Maine

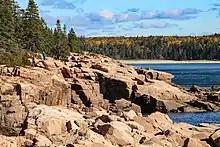
Rocky shoreline in Acadia National Park

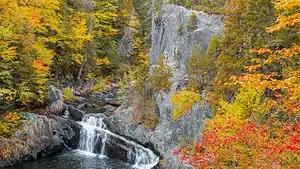
Autumn in the Hundred-Mile Wilderness

Geologists describe this type of landscape as a "drowned coast", where a rising sea level has invaded former land features, creating bays out of valleys and islands out of mountain tops. A rise in land elevation due to the melting of heavy glacier ice caused a slight rebounding effect of underlying rock; this land rise, however, was not enough to eliminate all the effect of the rising sea level and its invasion of former land features.